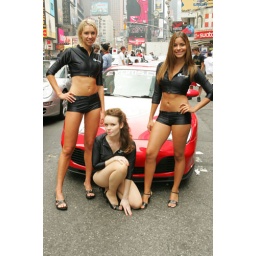
The PKR girls enjoy the cars in Times Square